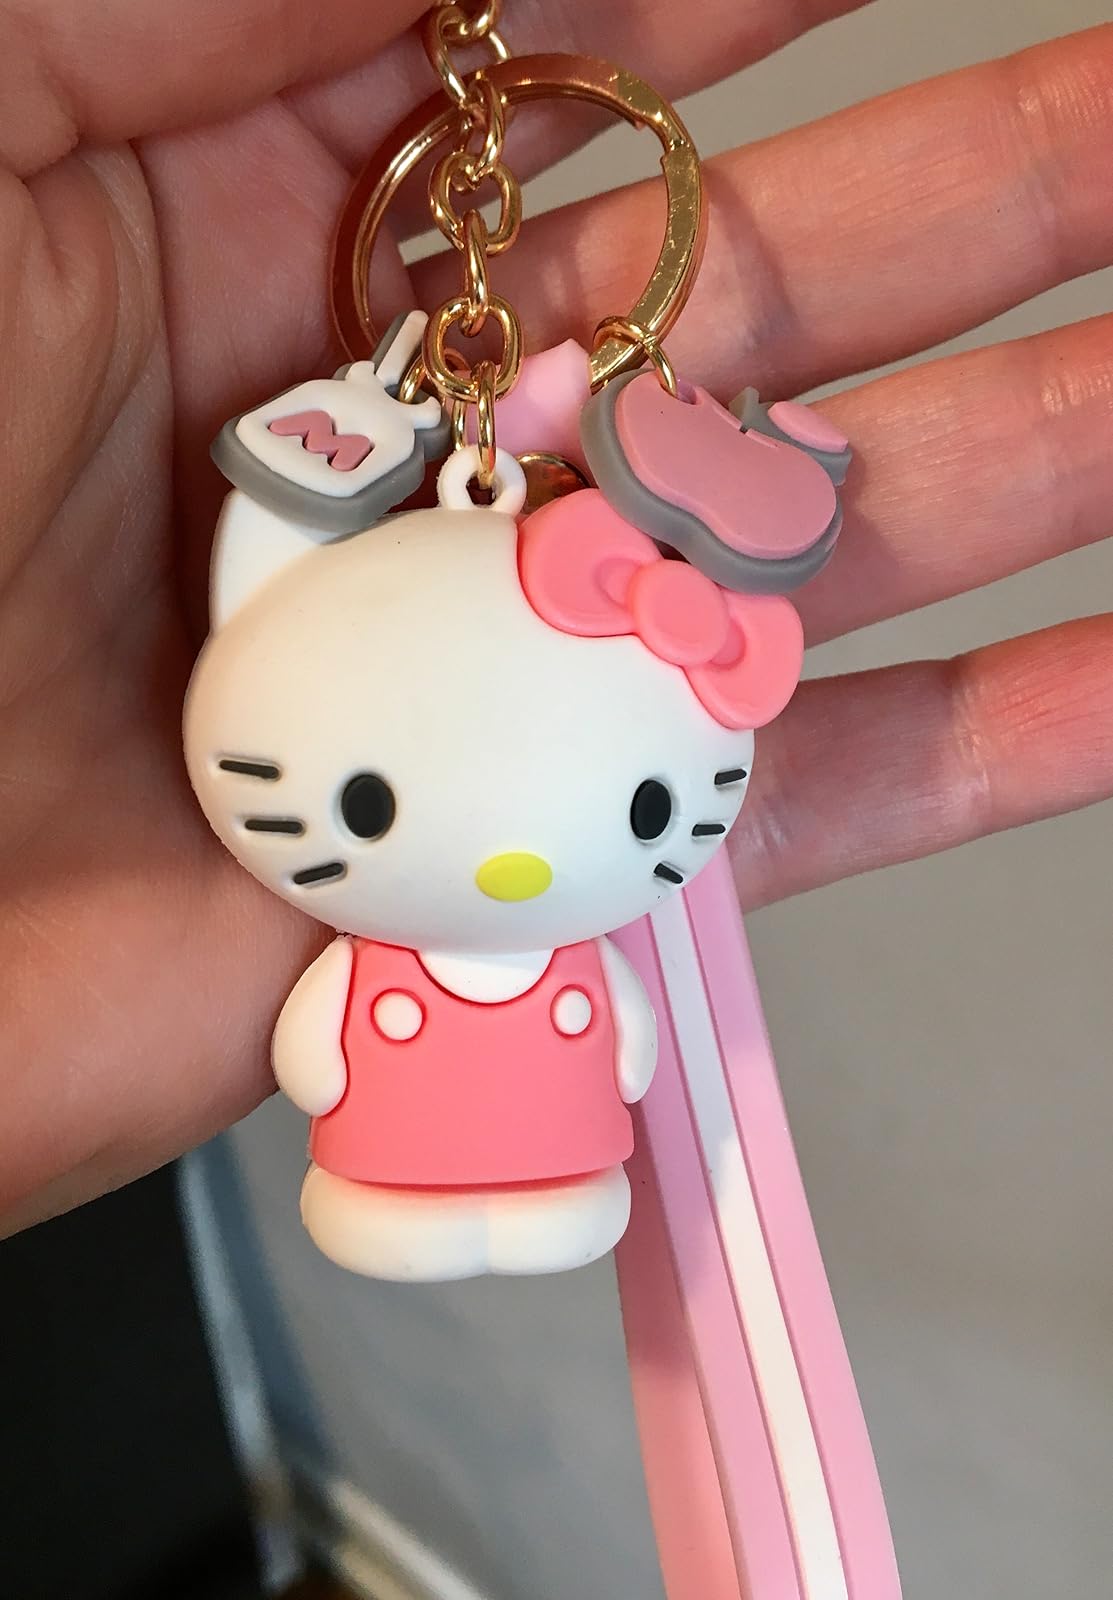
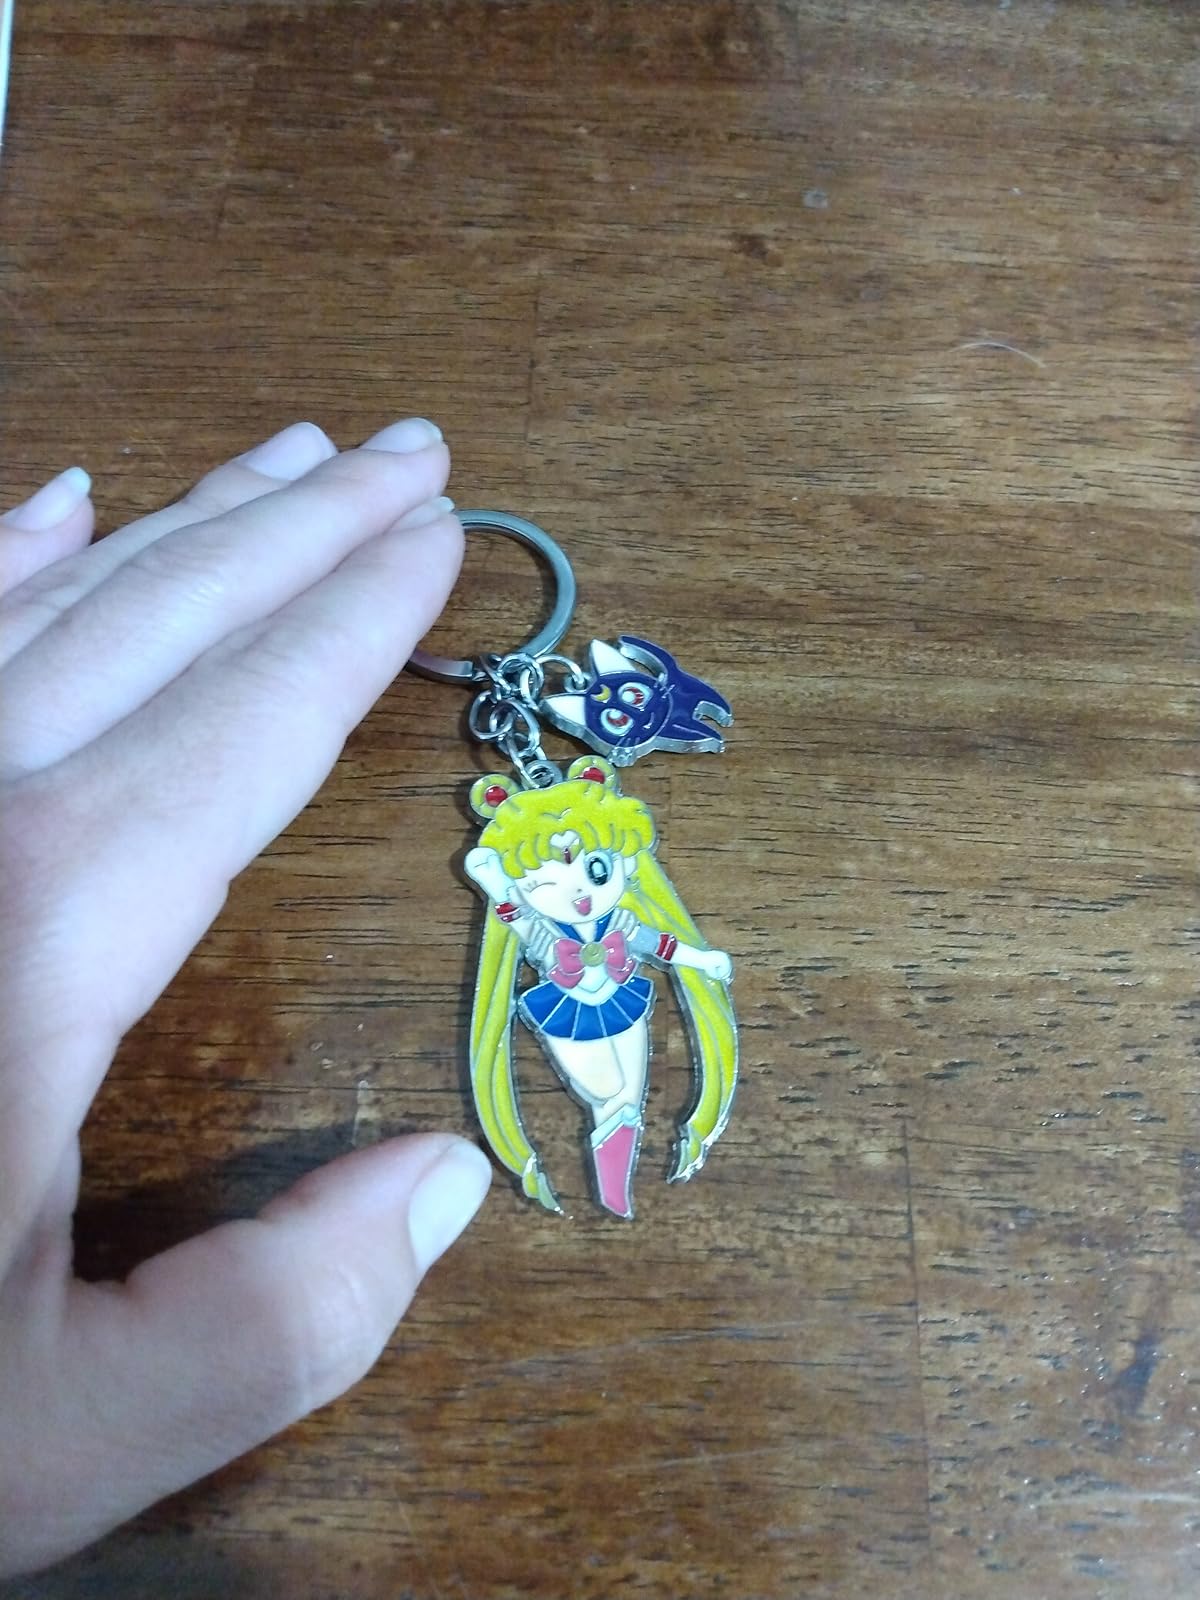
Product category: accessories_keychain
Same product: no